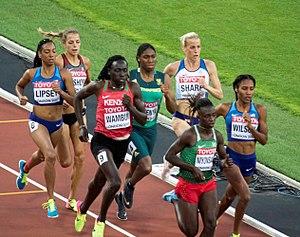
L'épreuve du 800 mètres féminin des championnats du monde de 2017 se déroule du 10 au 13 août 2017 dans le Stade olympique de Londres, au Royaume-Uni.
Le 800 mètres fait partie des épreuves inscrites au programme des premiers championnats du monde d'athlétisme, en 1983, à Helsinki.
Mokgadi Caster Semenya est une athlète sud-africaine, spécialiste notamment du 800 mètres. Elle est double championne olympique et triple championne du monde sur cette distance mais son hyperandrogénie suscite la polémique.